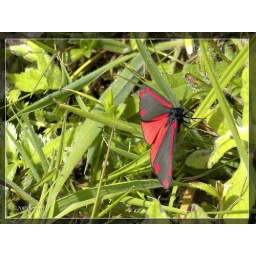
When I was Geocaching, I spotted this butterfly in the dunes of Oostvoorne.(sint-jacobsvlinder)